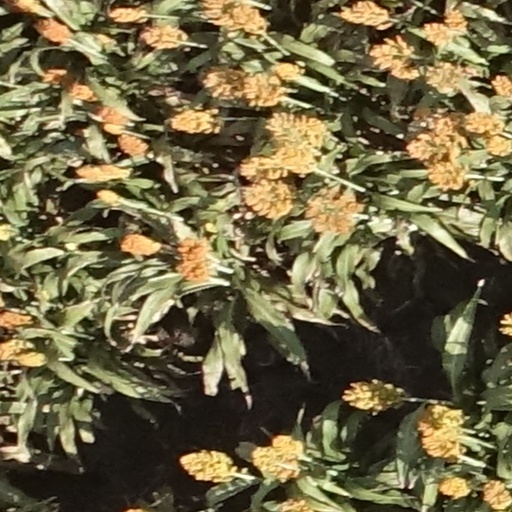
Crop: sorghum